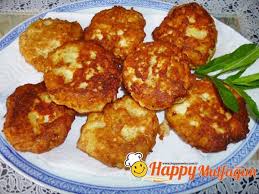
Yemek: mucver